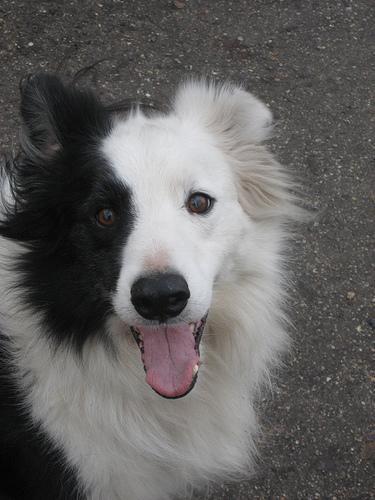
Border_collie